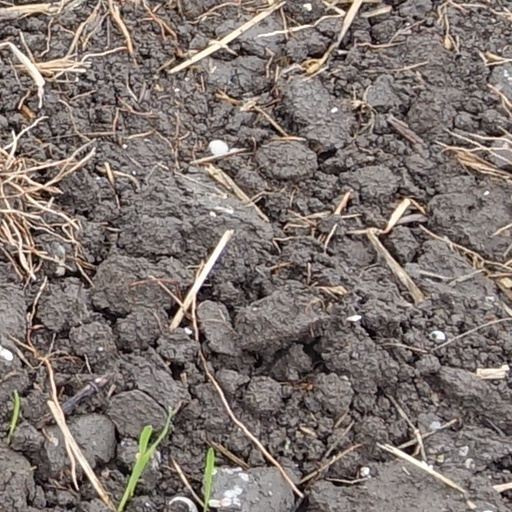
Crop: wheat